Church of Central Africa Presbyterian – Nkhoma Synod

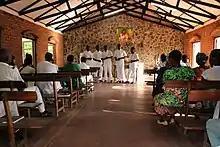
Nurses singing at Nkhoma Mission Hospital.

The Church maintains the Nkhoma Institute for Continued Theological Training, and along with its sister synods, Zomba Theological University.